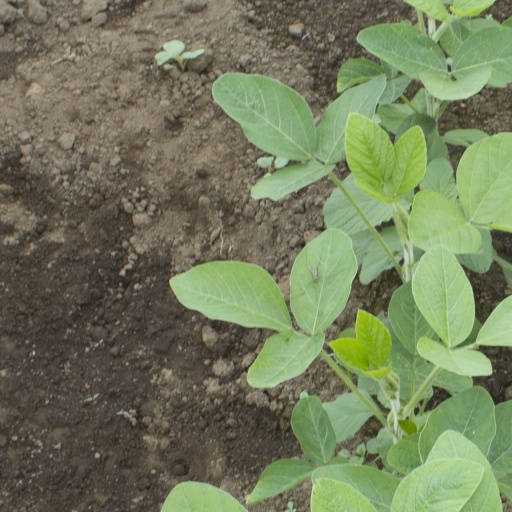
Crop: soybean